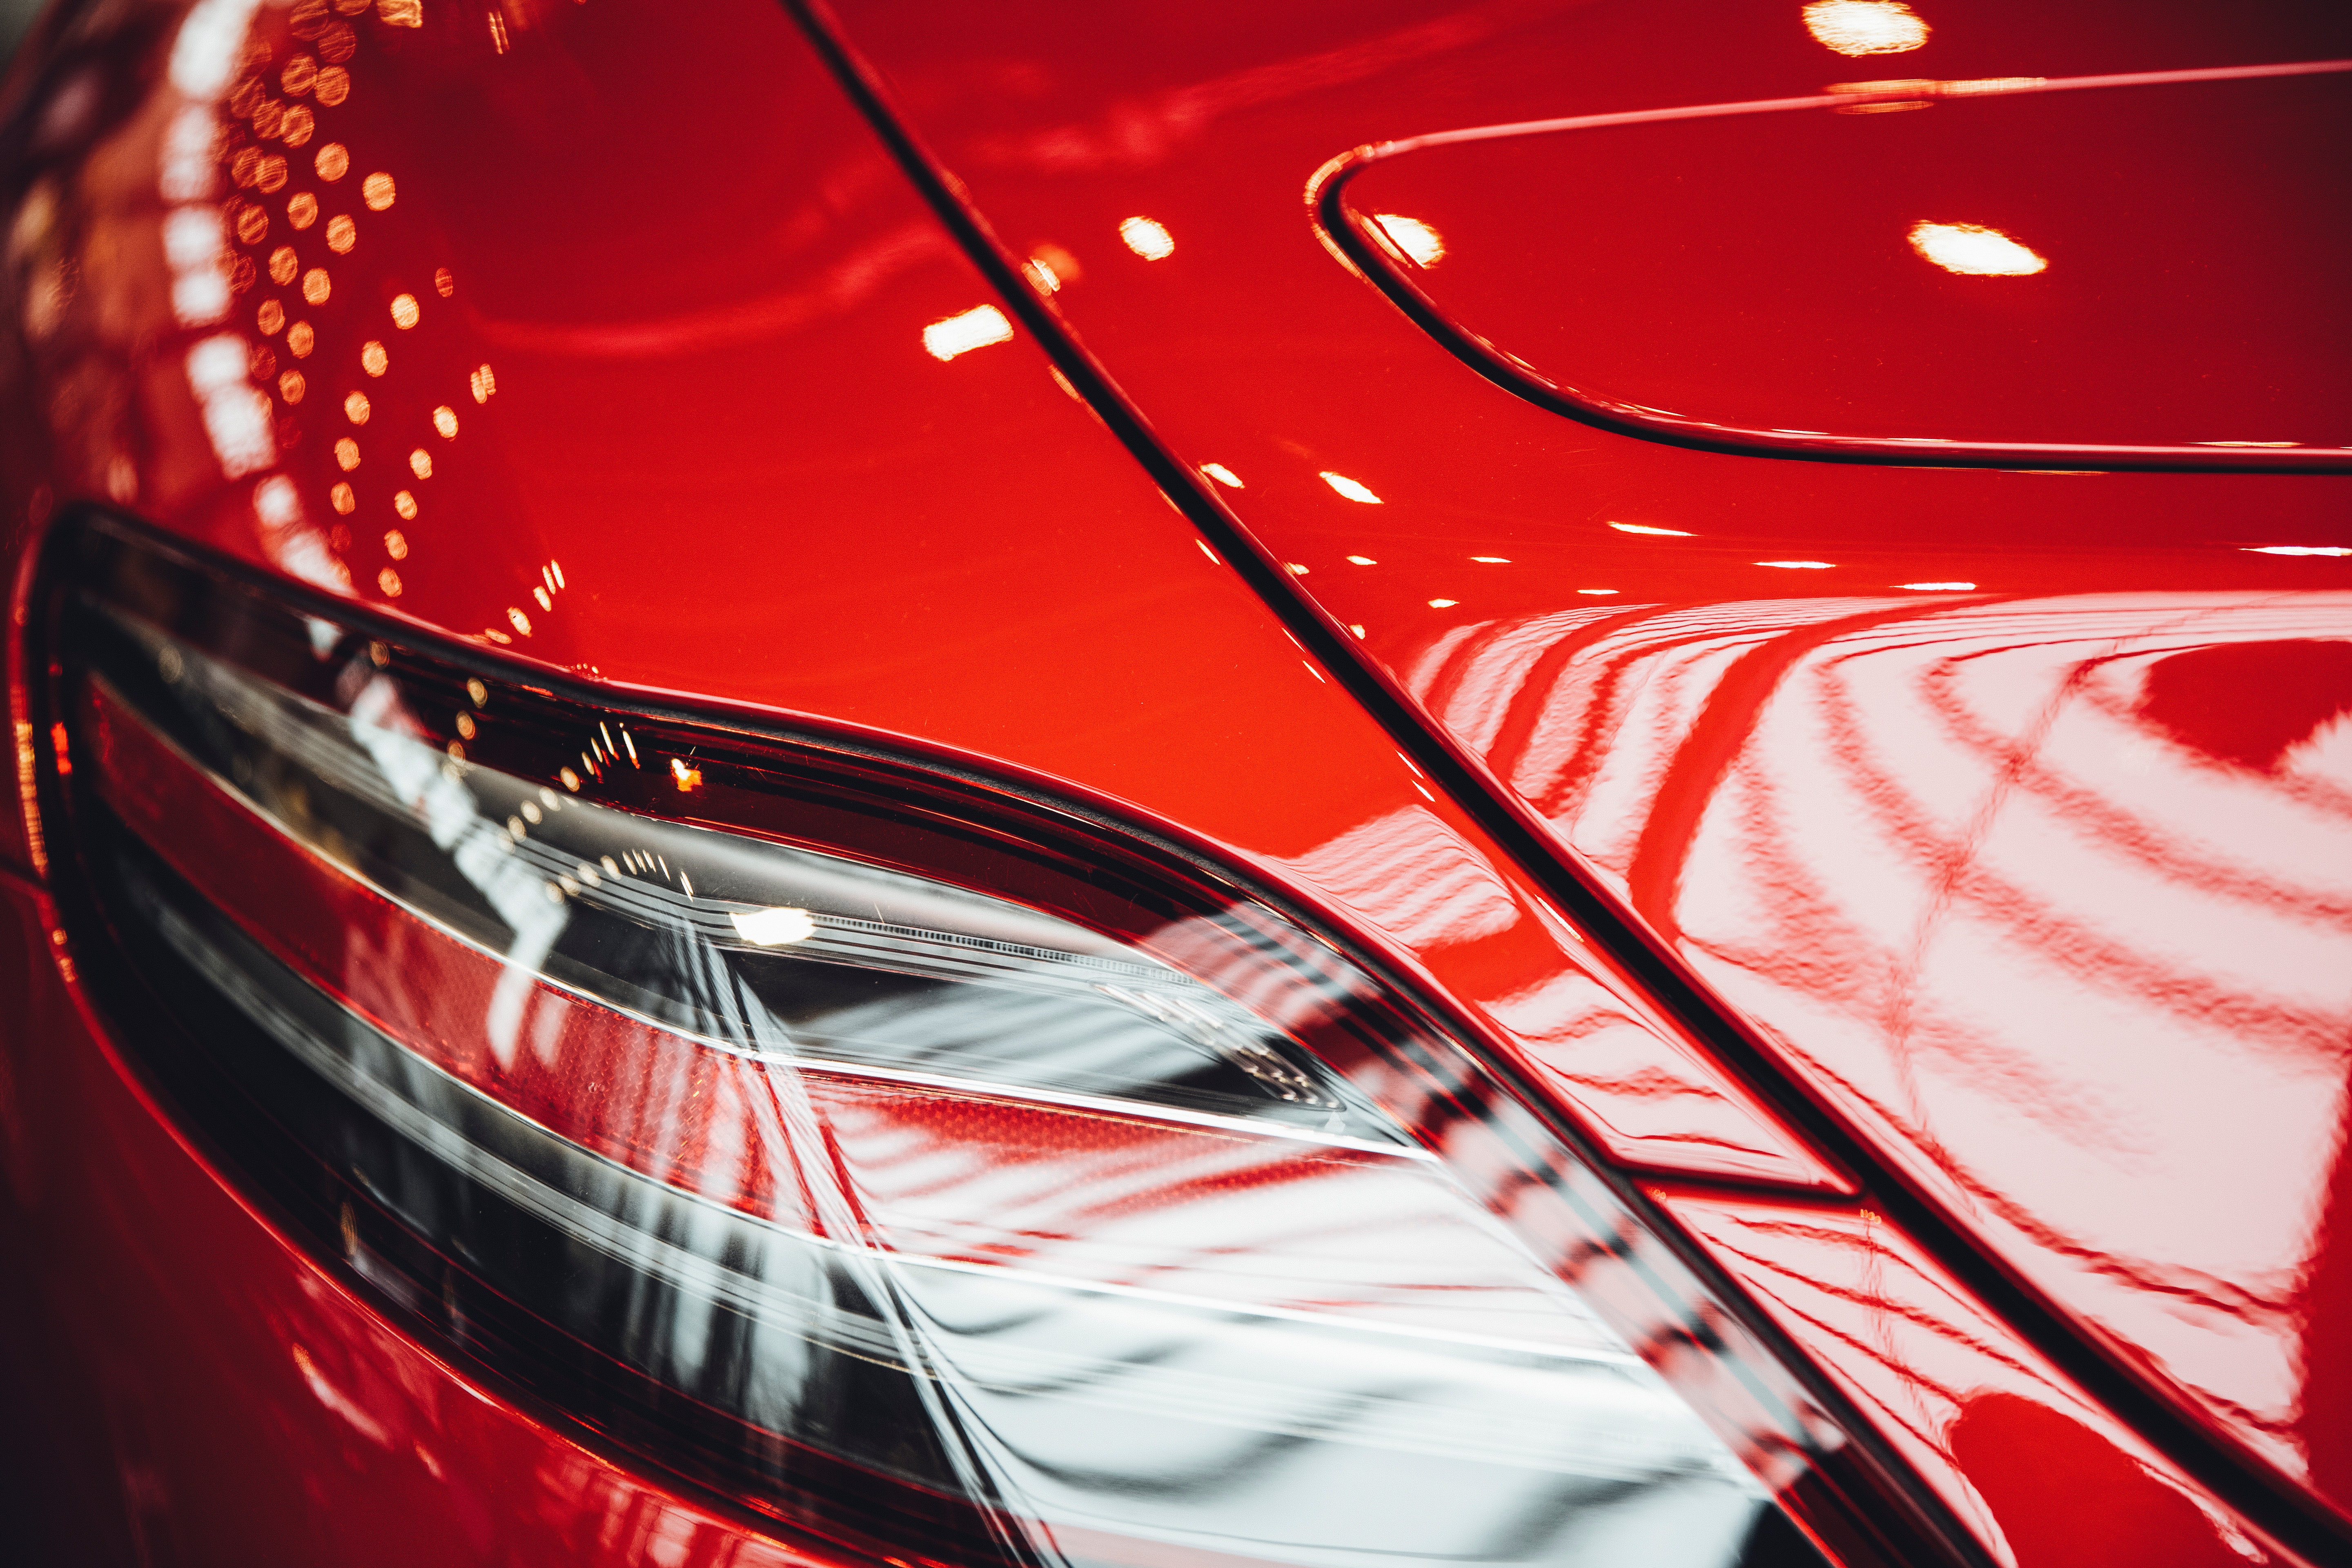
automotive design, automotive lighting, vehicle, car, red, light, automotive tail brake light, aston martin vanquish, mid size car, performance car, automotive exterior, auto part, headlamp